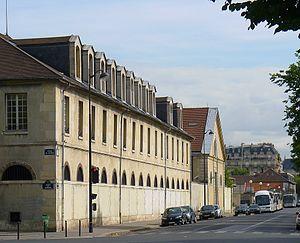
Avenue de Lowendal - Paris VII et XV
L’avenue de Lowendal est une voie des 7ᵉ et 15ᵉ arrondissements de Paris.